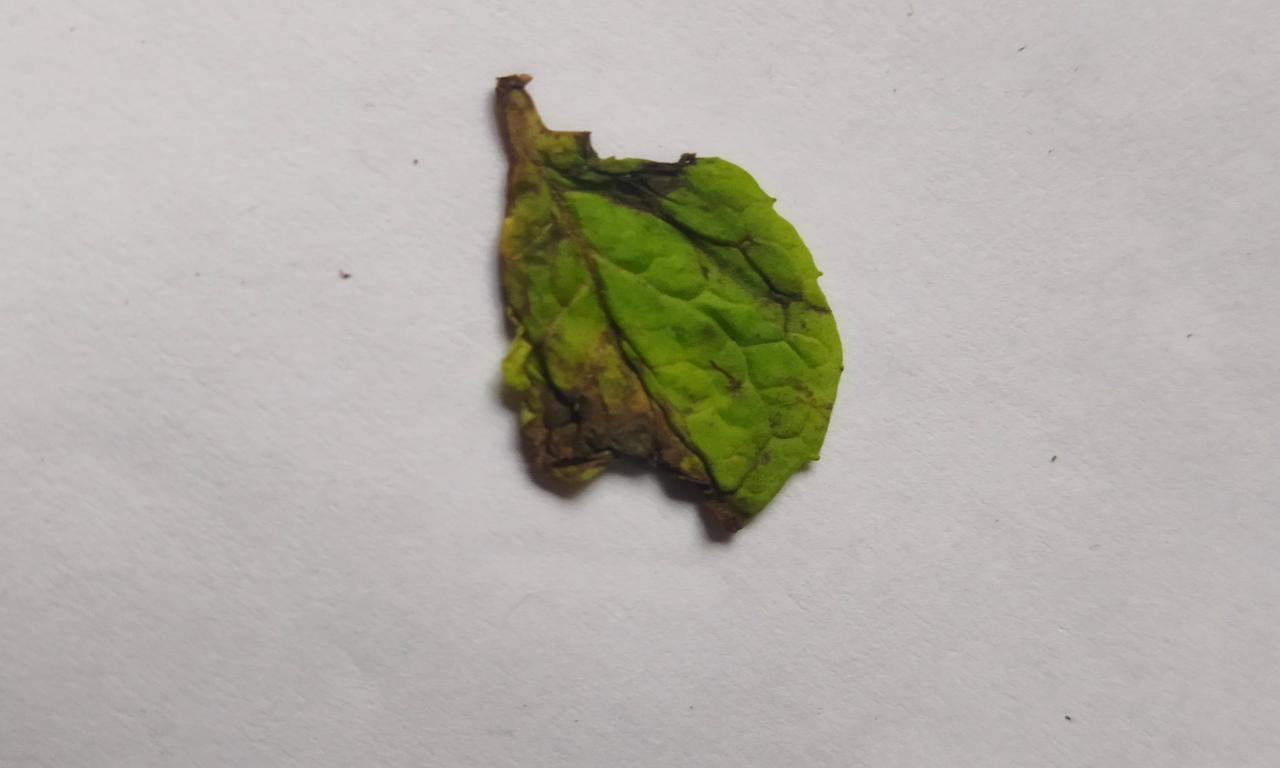
Label: Spoiled